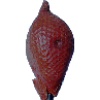
Label: Salak 1